Castel Sismondo

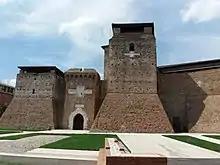
Castel Sismondo

Castel Sismondo is a castle in Rimini, Romagna, northern Italy.